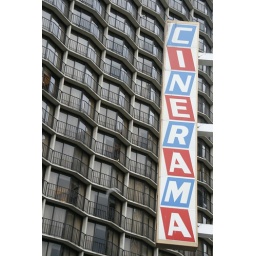
I loved the blend of broken lines between the sign and the building in the background. Seattle, WA.